St. Martin (Memmingen)

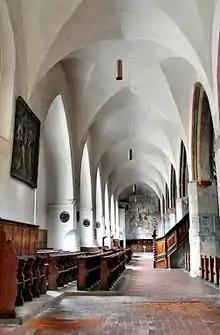
North nave

A city council decision from 1531, which stated that all ecclesiastical cult objects had to disappear from the city's churches, led to the greatest loss of St. Martin's furnishings. The church lost 21 side altars and the late Gothic high altar in the choir room. Of the furnishings of the high choir, only the choir stalls remained.